Sky position (RA, Dec in degrees): 239.78, 5.066
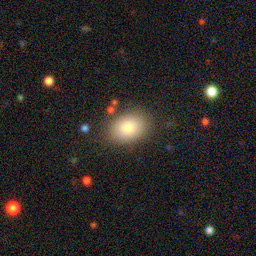
Galaxy morphology: In-between Round Smooth Galaxies